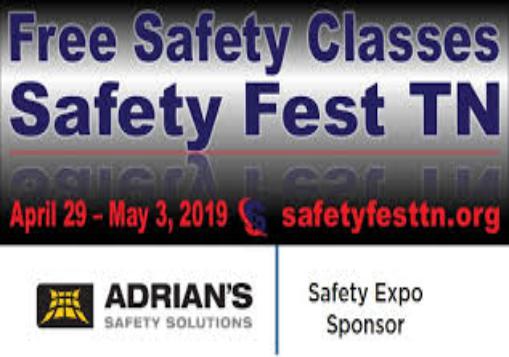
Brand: Adrian's
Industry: Food